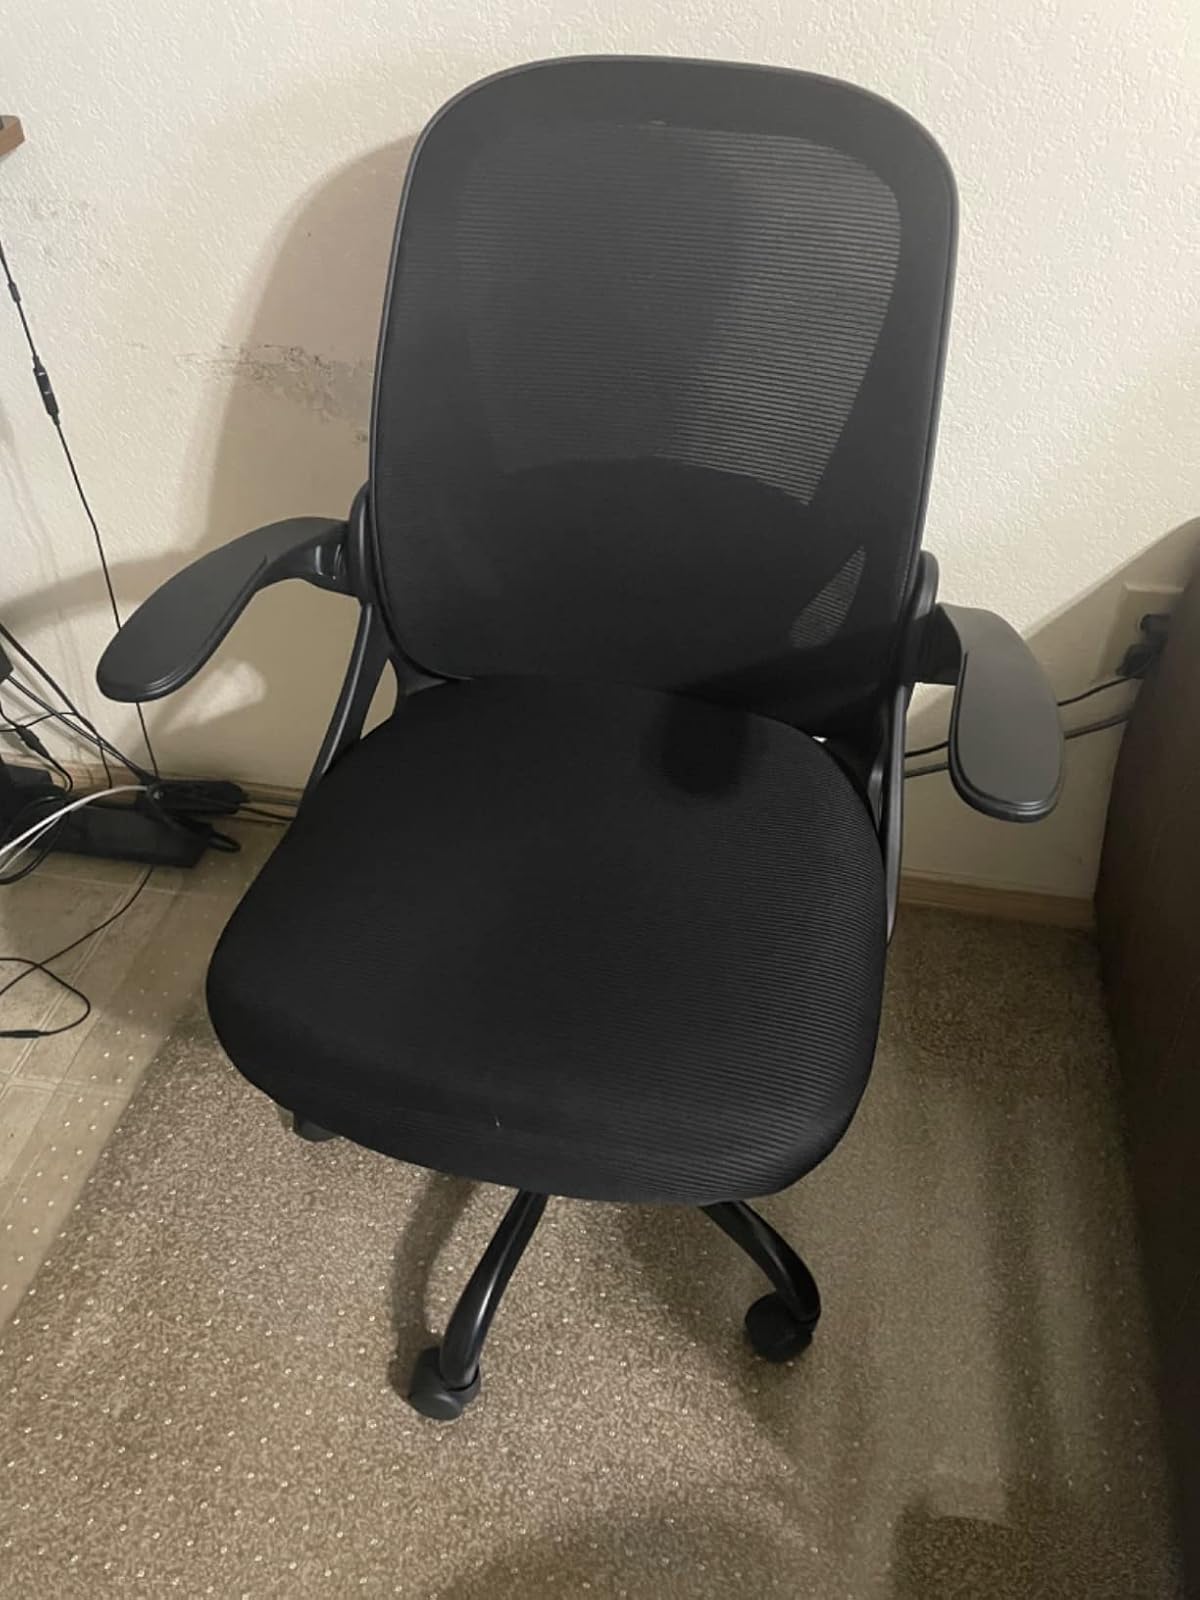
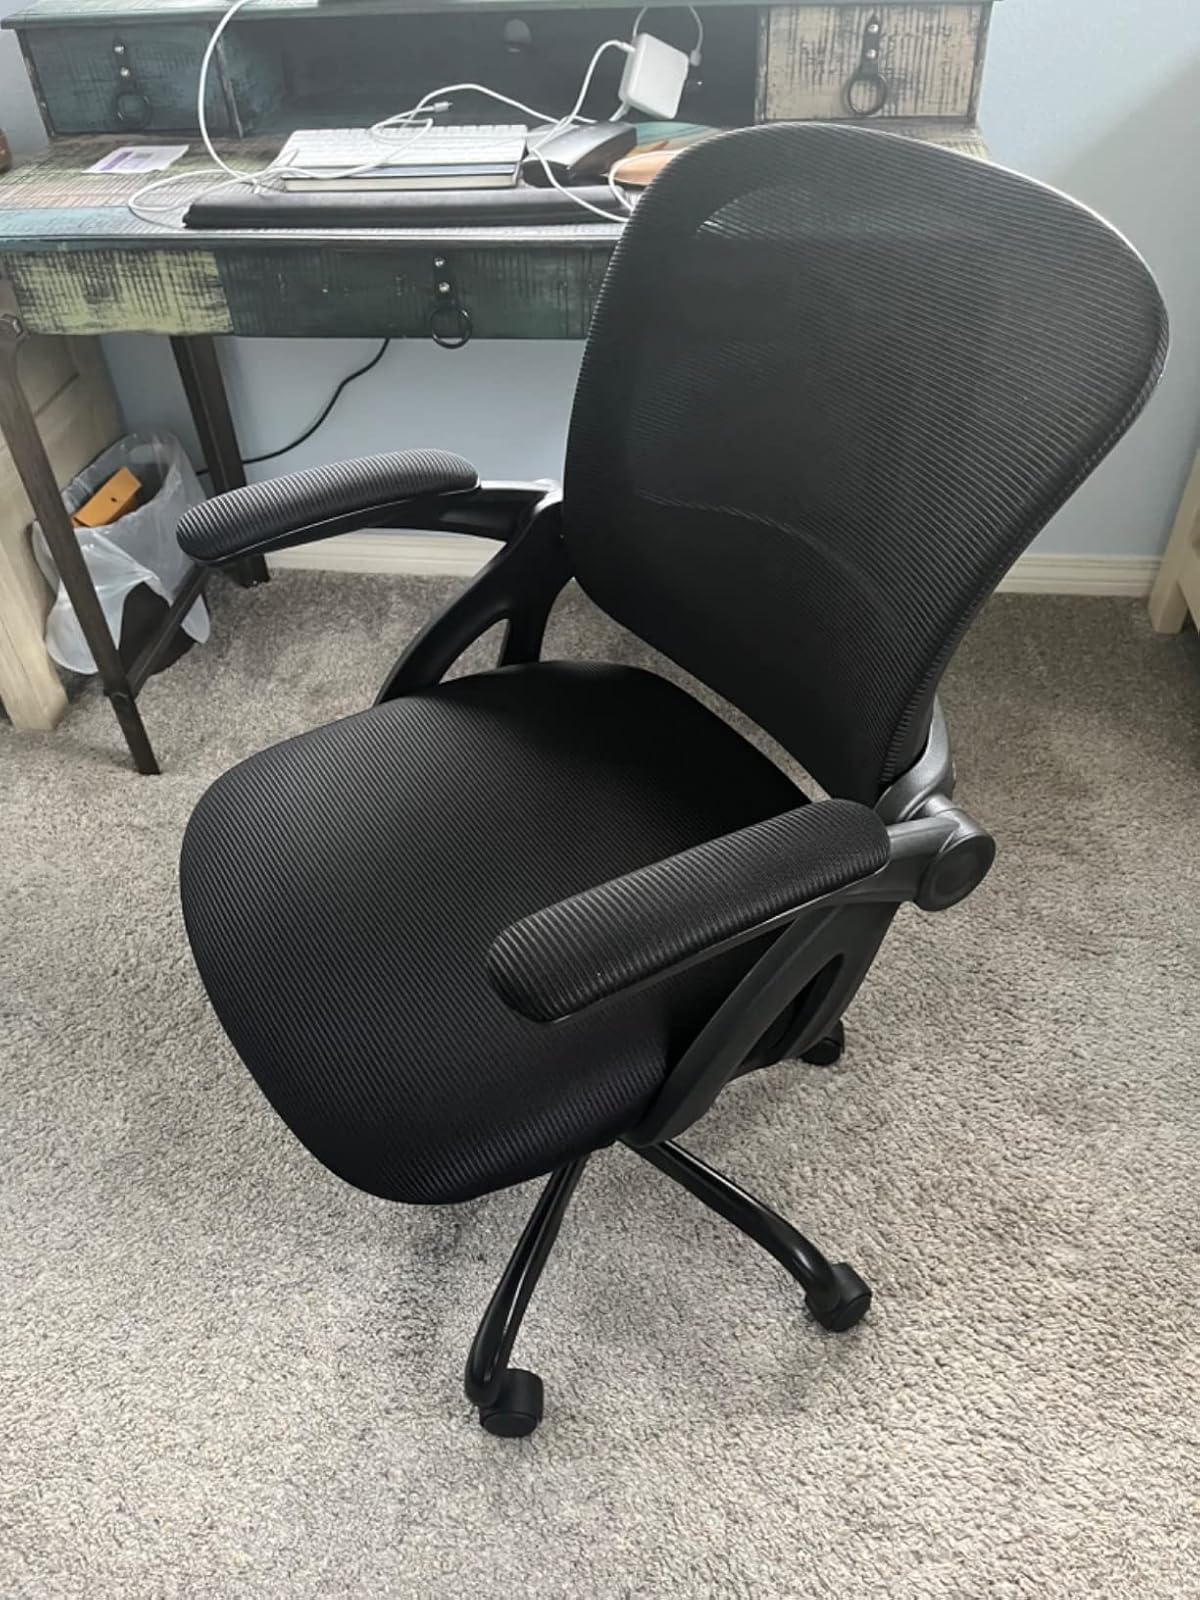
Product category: items_chair
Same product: no